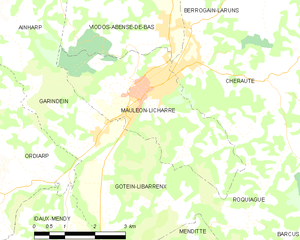
Mauléon-Licharre est une commune française située dans le département des Pyrénées-Atlantiques, en région Nouvelle-Aquitaine.